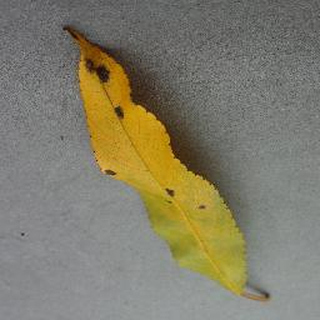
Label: peach_bacterial_spot